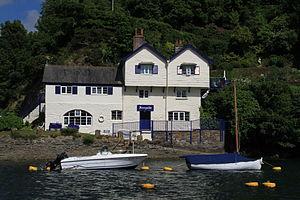
Angela du Maurier, née le 1ᵉʳ mars 1904 à Londres et morte le 5 février 2002 dans la même ville, est une romancière britannique. Elle est la sœur aînée de la femme de lettres Daphné du Maurier et de la peintre Jeanne du Maurier.
Bodinnick est un petit village du sud-est des Cornouailles, en Angleterre, à 342 kilomètres à l'ouest de Londres. Cet ancien village de pêcheurs se trouve au bord de la rive orientale de la rivière Fowey et en face du petit port de Fowey, lui-même au bord de la rivière. Un petit ferry traverse de Fowey à Bodinnick selon un trajet existant depuis le XIIIᵉ siècle. Bodinnick appartient à la paroisse civile de Lanteglos-by-Fowey.